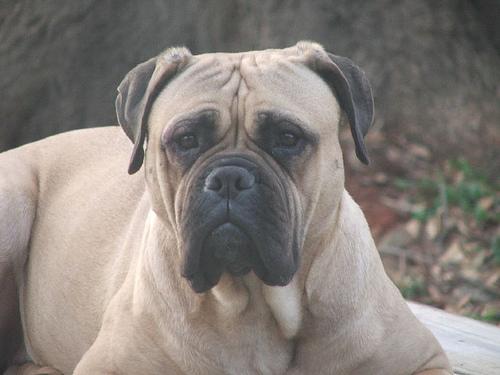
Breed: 231-n000077-bull_mastiff